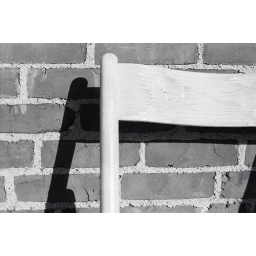
The back of a chair against the wall of our porch.